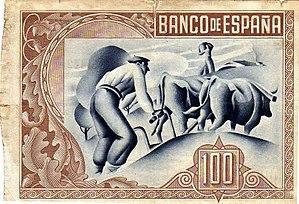
Billet de Pesetas (1937). (Espagne). Particularité
Le Pays basque ou Euskal Herria, soit le pays de la langue basque, est un territoire de traditions, de cultures et d'histoire basque, terre traditionnelle du peuple autochtone des Basques dont la langue basque est parlée par 28,4 % de la population et comprise par 44,8 %. Appelé au Moyen Âge Vasconie et très probablement Cantabrie à l’époque romaine, il s'étend de l'Èbre à l'Adour, sur deux pays, l'Espagne principalement et la France, à cheval sur l'extrémité occidentale de la chaîne des Pyrénées, et est baigné par le golfe de Gascogne.